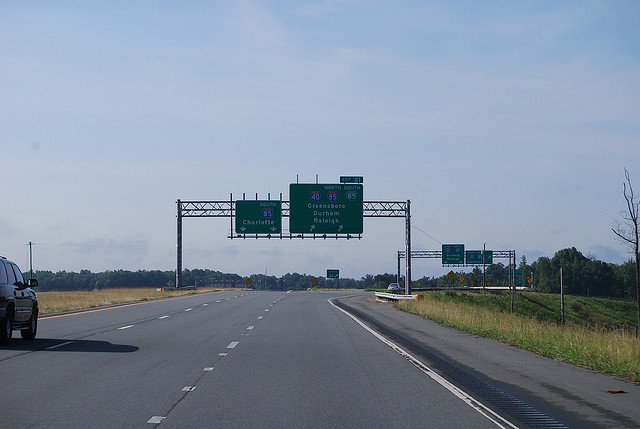
user: Given an image and a question. Answer the question in a short answer. Question: Which type of driving surface is the car driving on? Short Answer:
assistant: asphalt